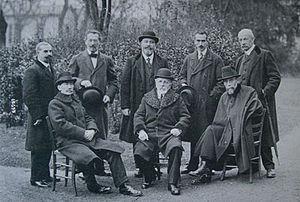
L'administration de l'École normale supérieure de Paris en 1920
Lucien Herr, né le 17 janvier 1864 à Altkirch et mort le 18 mai 1926 à Paris, est un bibliothécaire et intellectuel français.